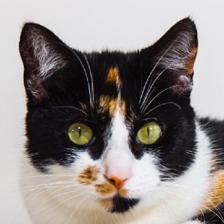
Label: animals